High modernism

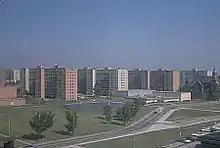
For many critics of high modernism, the Pruitt–Igoe housing project illustrated both the essential unlivability of Bauhaus-inspired box architecture, and the hubris of central planning. Its demolition on July 15, 1972, was the day “modern architecture died”, according to Charles Jencks.

Despite its origin in the west, modernist housing projects have met with far less success in Western countries. The most iconic failure is the Pruitt–Igoe housing project, a housing complex of 33 buildings, of 11 stories each, first occupied in 1954. Living conditions rapidly deteriorated, and it was demolished in 1972. It came to become a symbol of the failures of urban renewal, public-policy planning and public housing. Some, such as the architectural historian Charles Jencks, and journalist Tom Wolfe, argued that it demonstrated the error of architectural modernism itself.